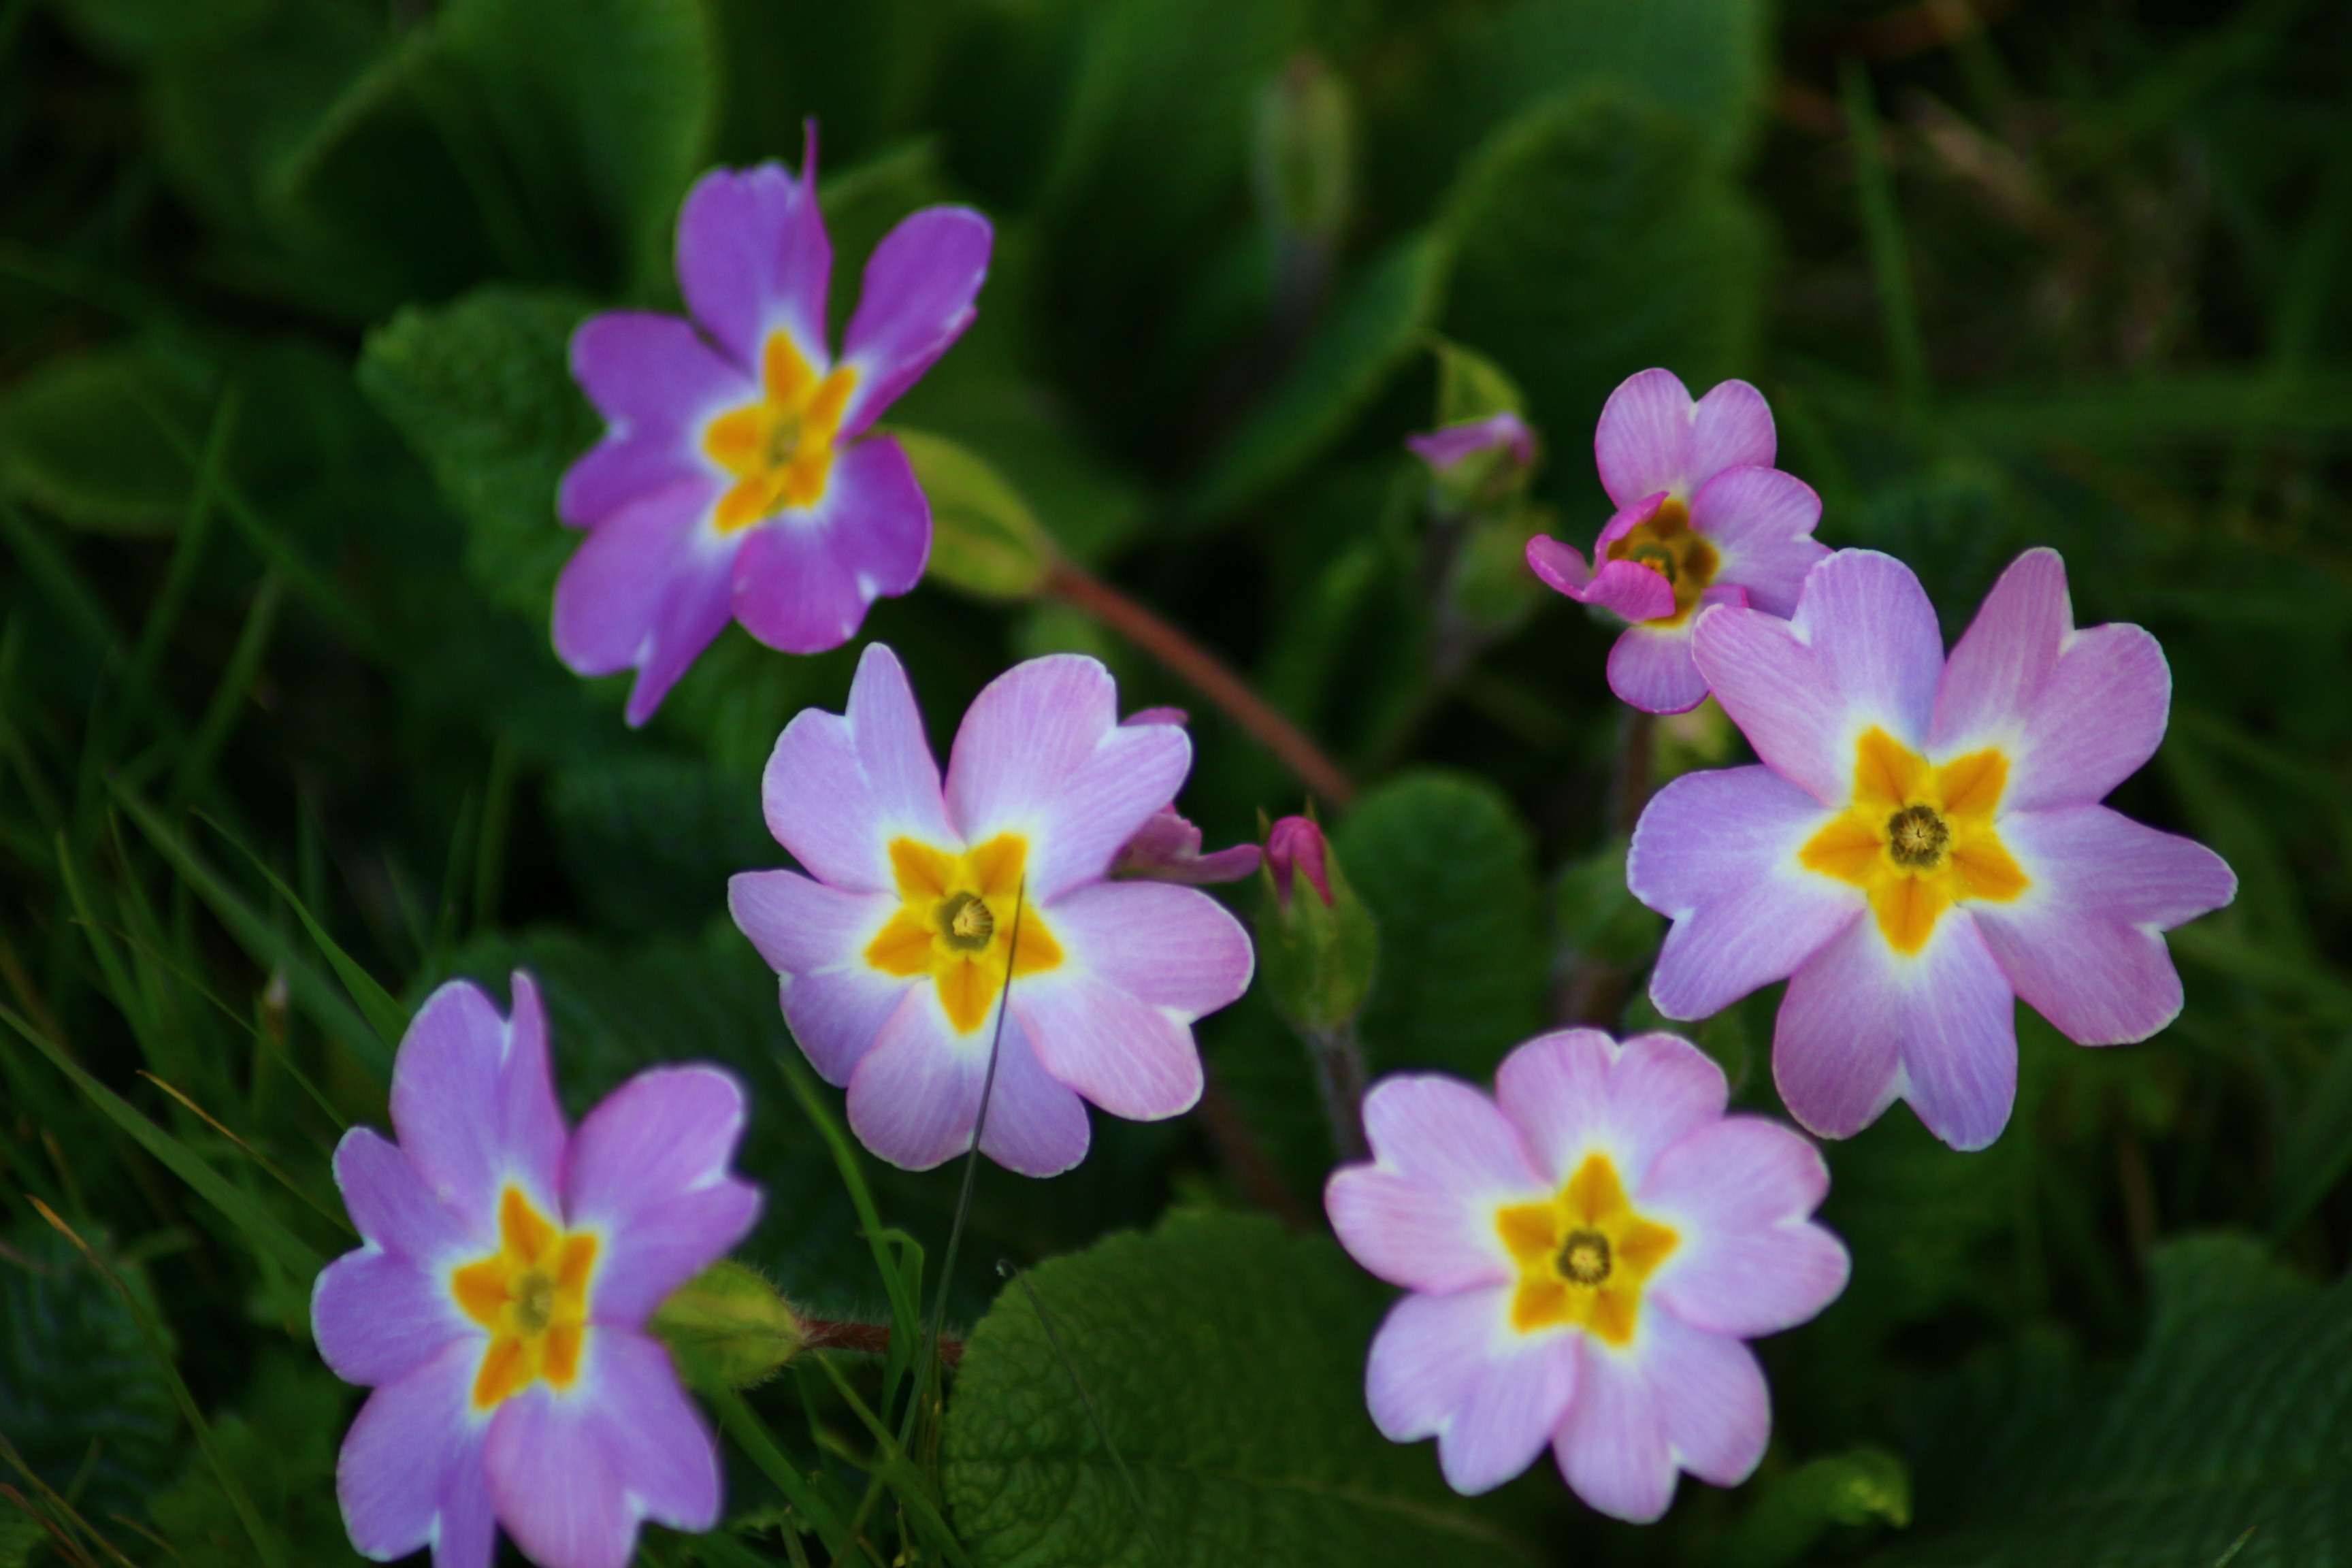
nature, plant, flower, petal, botany, flora, wildflower, primrose, petals, flowering, primula, macro photography, pink flowers, flowering plant, herbaceous plant, annual plant, land plant